To Catch the Uncatchable

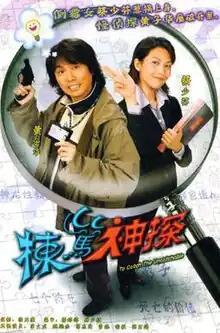
Promo image

To Catch the Uncatchable (棟篤神探) is a 25-episode TV drama series produced by TVB of Hong Kong, which stars Dayo Wong as the genius (albeit physically weak and with asthma) CID Mok Tsok Tung (莫作棟) and Ada Choi as Vivi Lee Wai Wai (李慧慧), an insurance agent, with Marco Ngai and Michael Tong as major background characters.